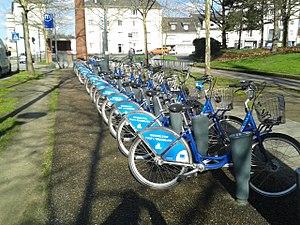
Station Clémenceau du vélo STAR à Rennes (Bretagne, France), boulevard Henri Fréville
Clemenceau est une station de la ligne a du métro de Rennes, située à l'intersection de l'avenue Henri Fréville et du boulevard Georges Clemenceau, cette intersection formant une limite entre les quartiers Binquenais, Sainte-Thérèse, Villeneuve et Chalais à Rennes, préfecture de la région Bretagne. Elle dessert notamment l'hôtel de Rennes Métropole et le quartier Margueritte, occupé par la gendarmerie nationale.